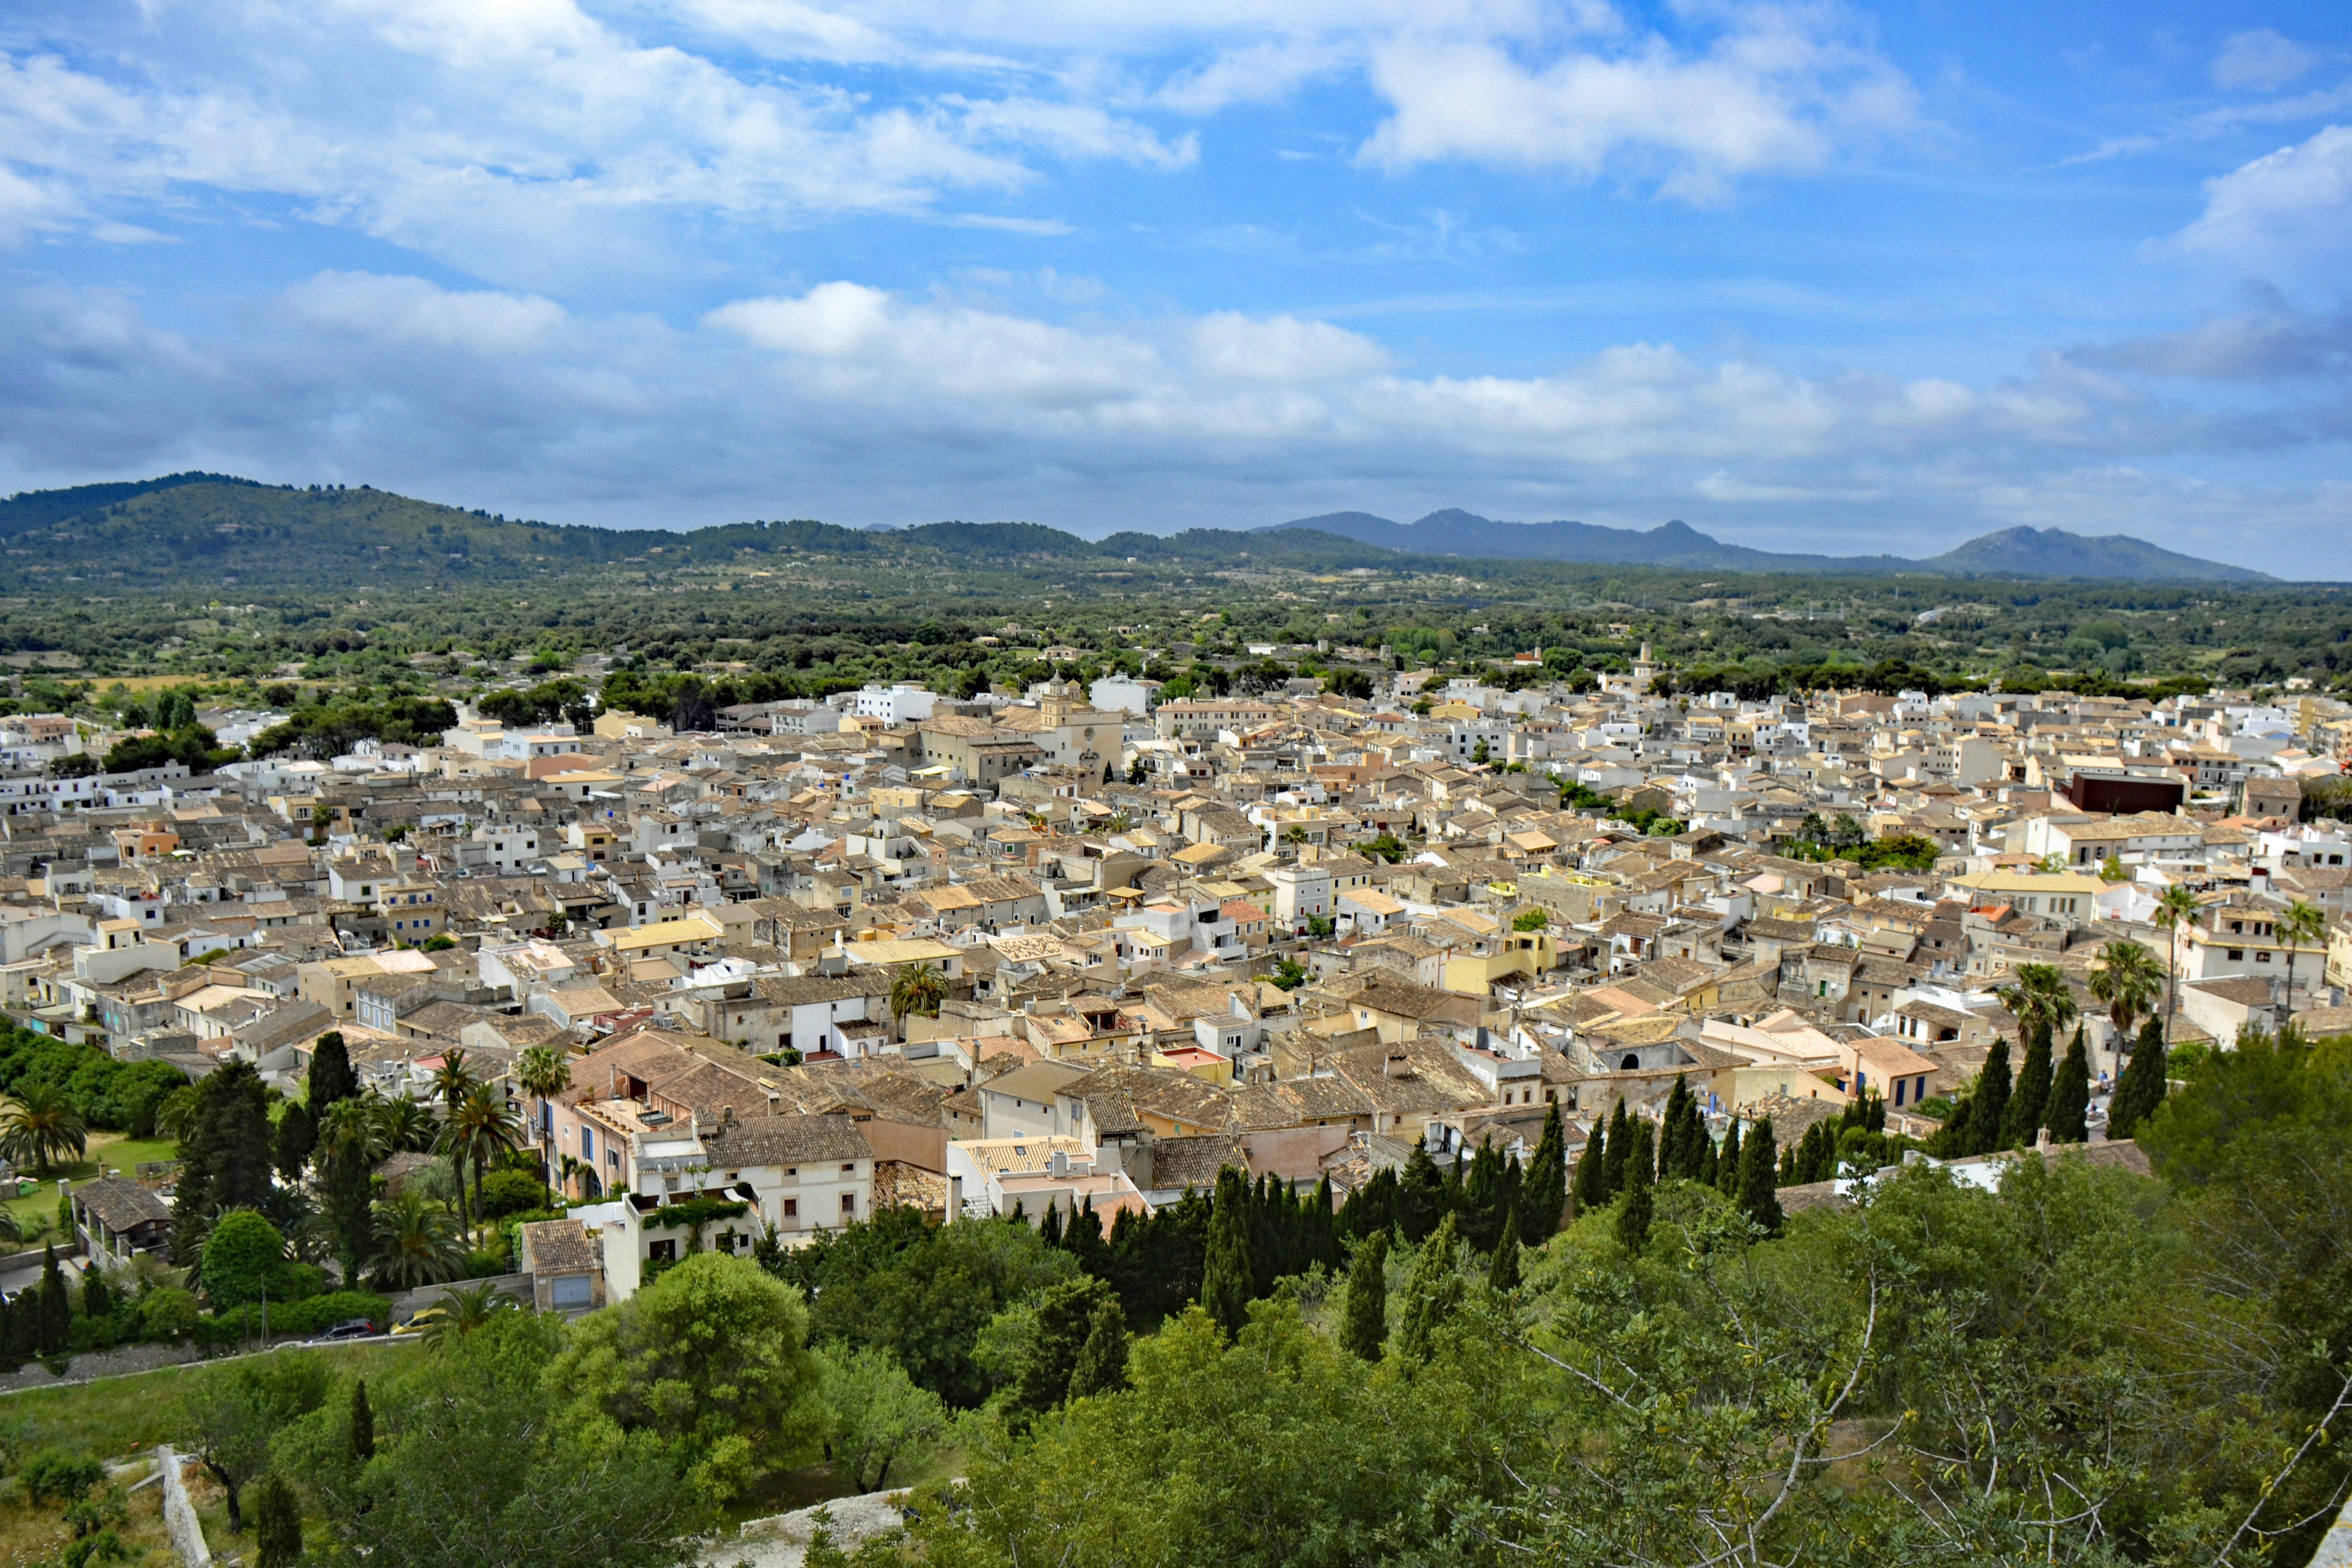
landscape, sea, coast, mountain, sun, hill, town, cityscape, panorama, summer, vacation, village, suburb, holiday, tourism, terrain, old town, spain, ruins, mallorca, middle ages, arta, rural area, balearic islands, aerial photography, ancient history, residential area, geographical feature, human settlement